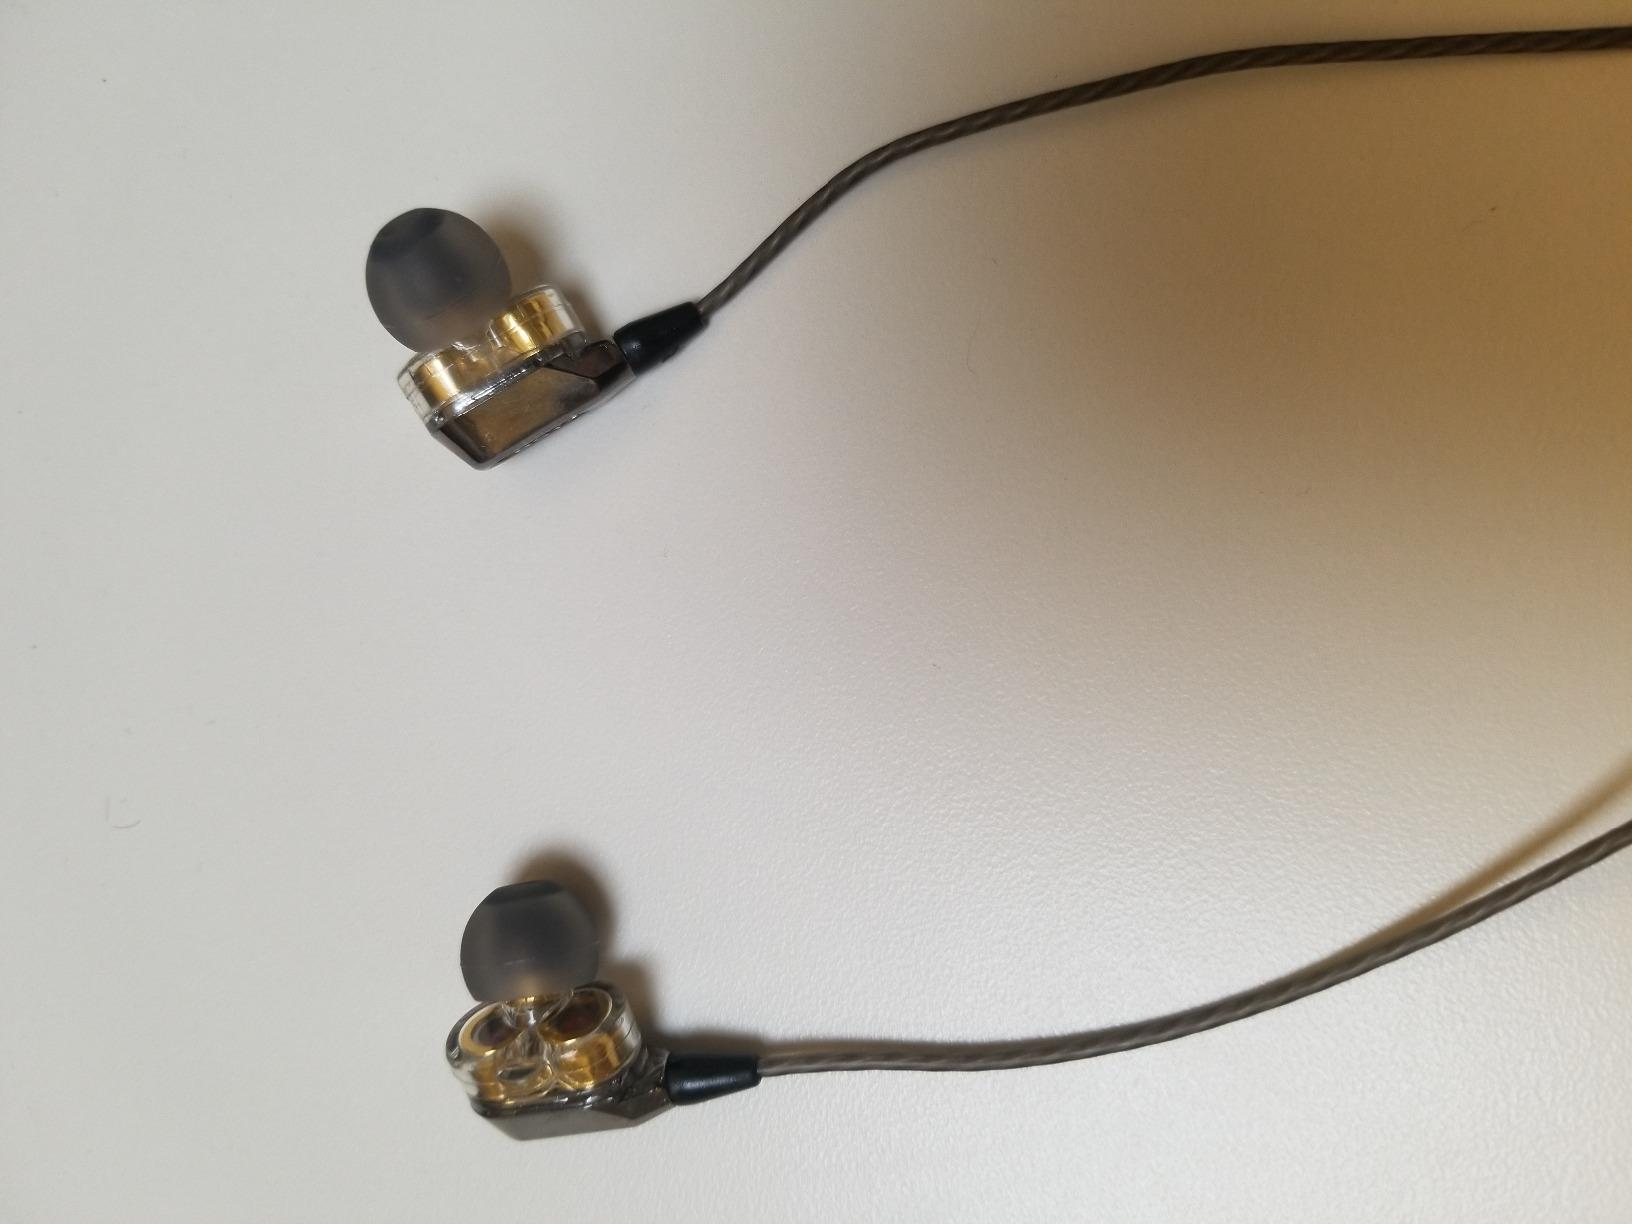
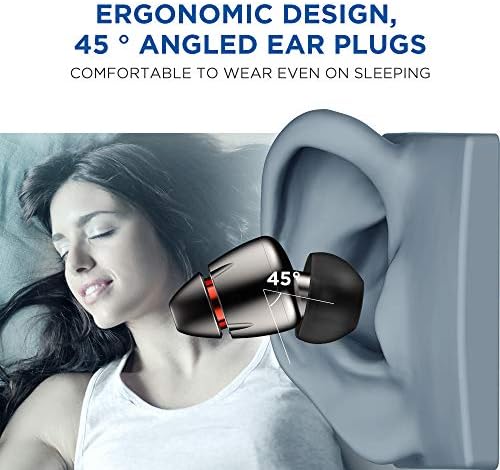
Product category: headphones
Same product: no